Pristina

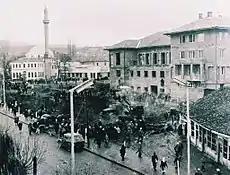
Destruction of Bazaar of Pristina after World War II

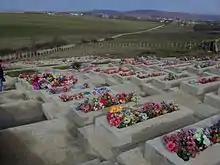
Graves of Albanian war victims south of Pristina

This ended a long period when the institution had been run as an outpost of Belgrade University and gave a major boost to Albanian-language education and culture in Kosovo. The Albanians were also allowed to use the Albanian flag.